Ng Poon Chew

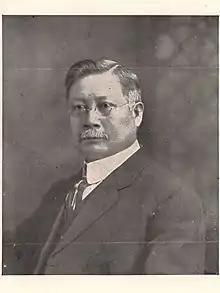
Chew

Ng Poon Chew (March 14, 1866 – March 13, 1931) was an author, publisher, and advocate for Chinese American civil rights. He published the first Chinese-language daily newspaper to be printed outside of China. He later became an influential orator and journalist after publishing the newspaper.